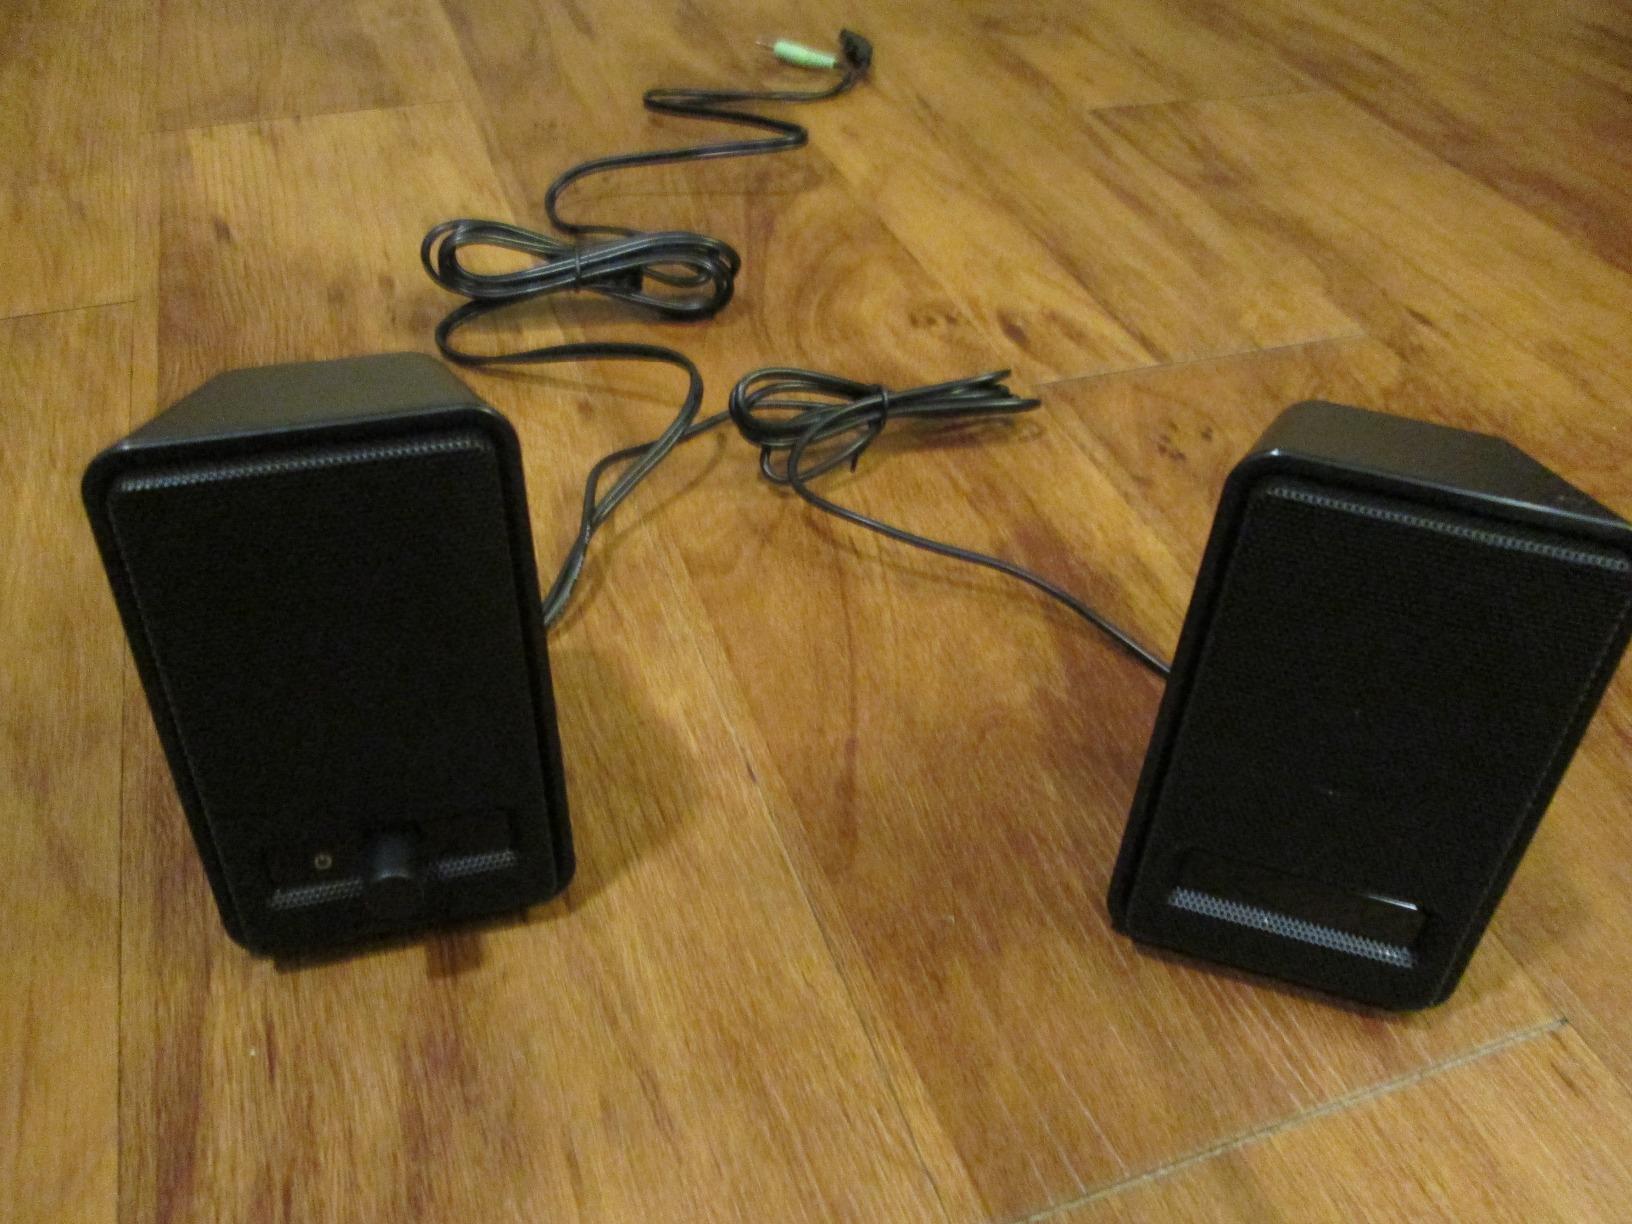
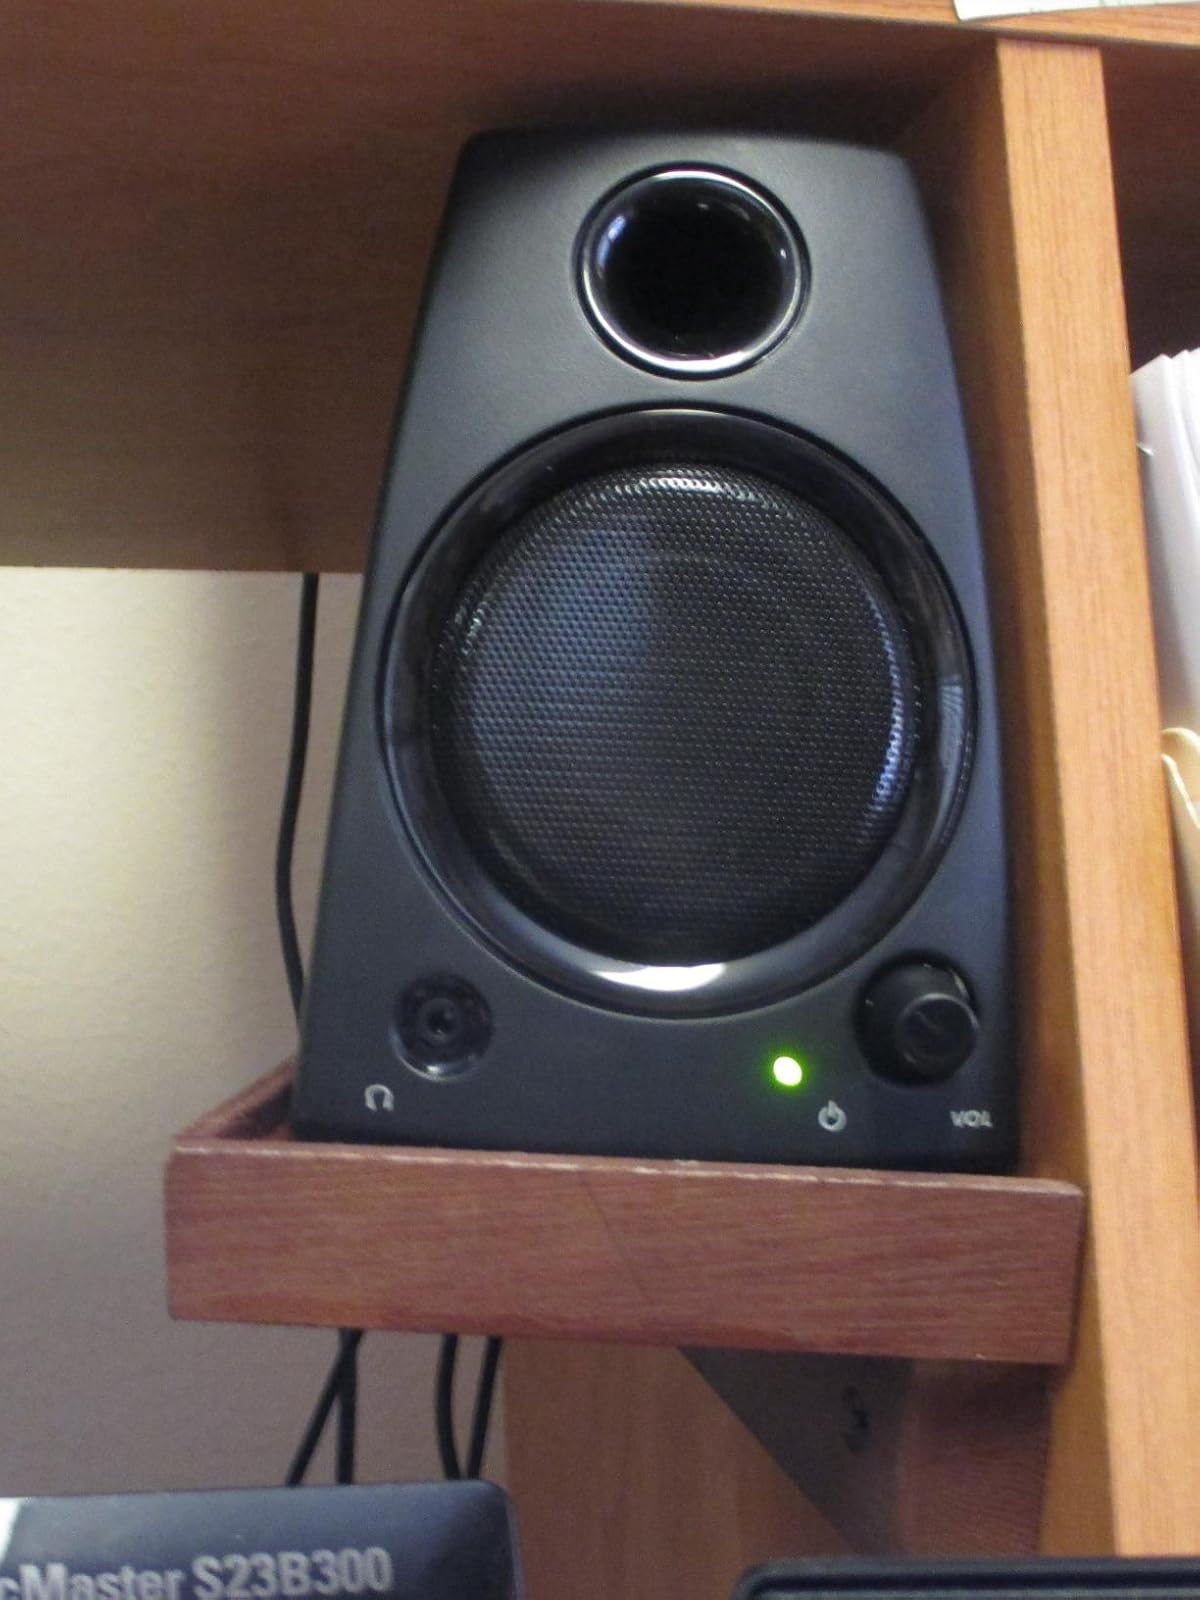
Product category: speaker
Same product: no